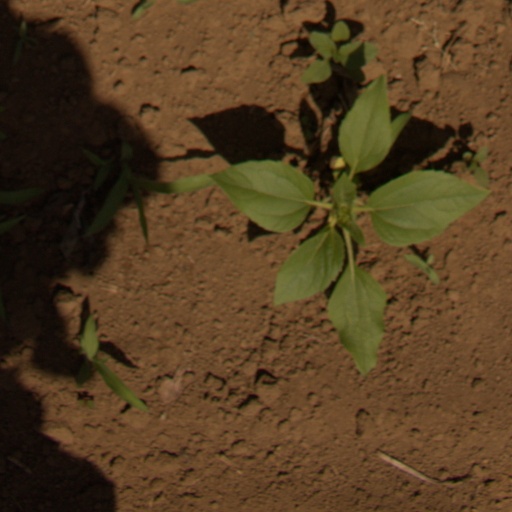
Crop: Jerusalem artichoke